We Are the Flesh

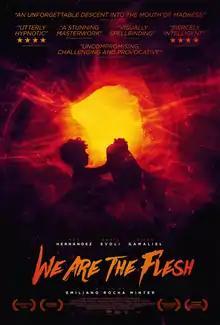
Theatrical release poster

We Are the Flesh (Spanish: Tenemos la carne) is a 2016 Mexican-French horror film that was written and directed by Emiliano Rocha Minter. The film premiered on 2 February 2016 at the International Film Festival Rotterdam and had a limited release in the United States in January 2017.